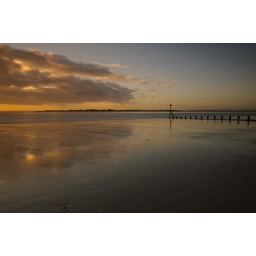
10 second exposure of the last of the receding tide on the sand reflecting the clouds at East Head in West Sussex UK.